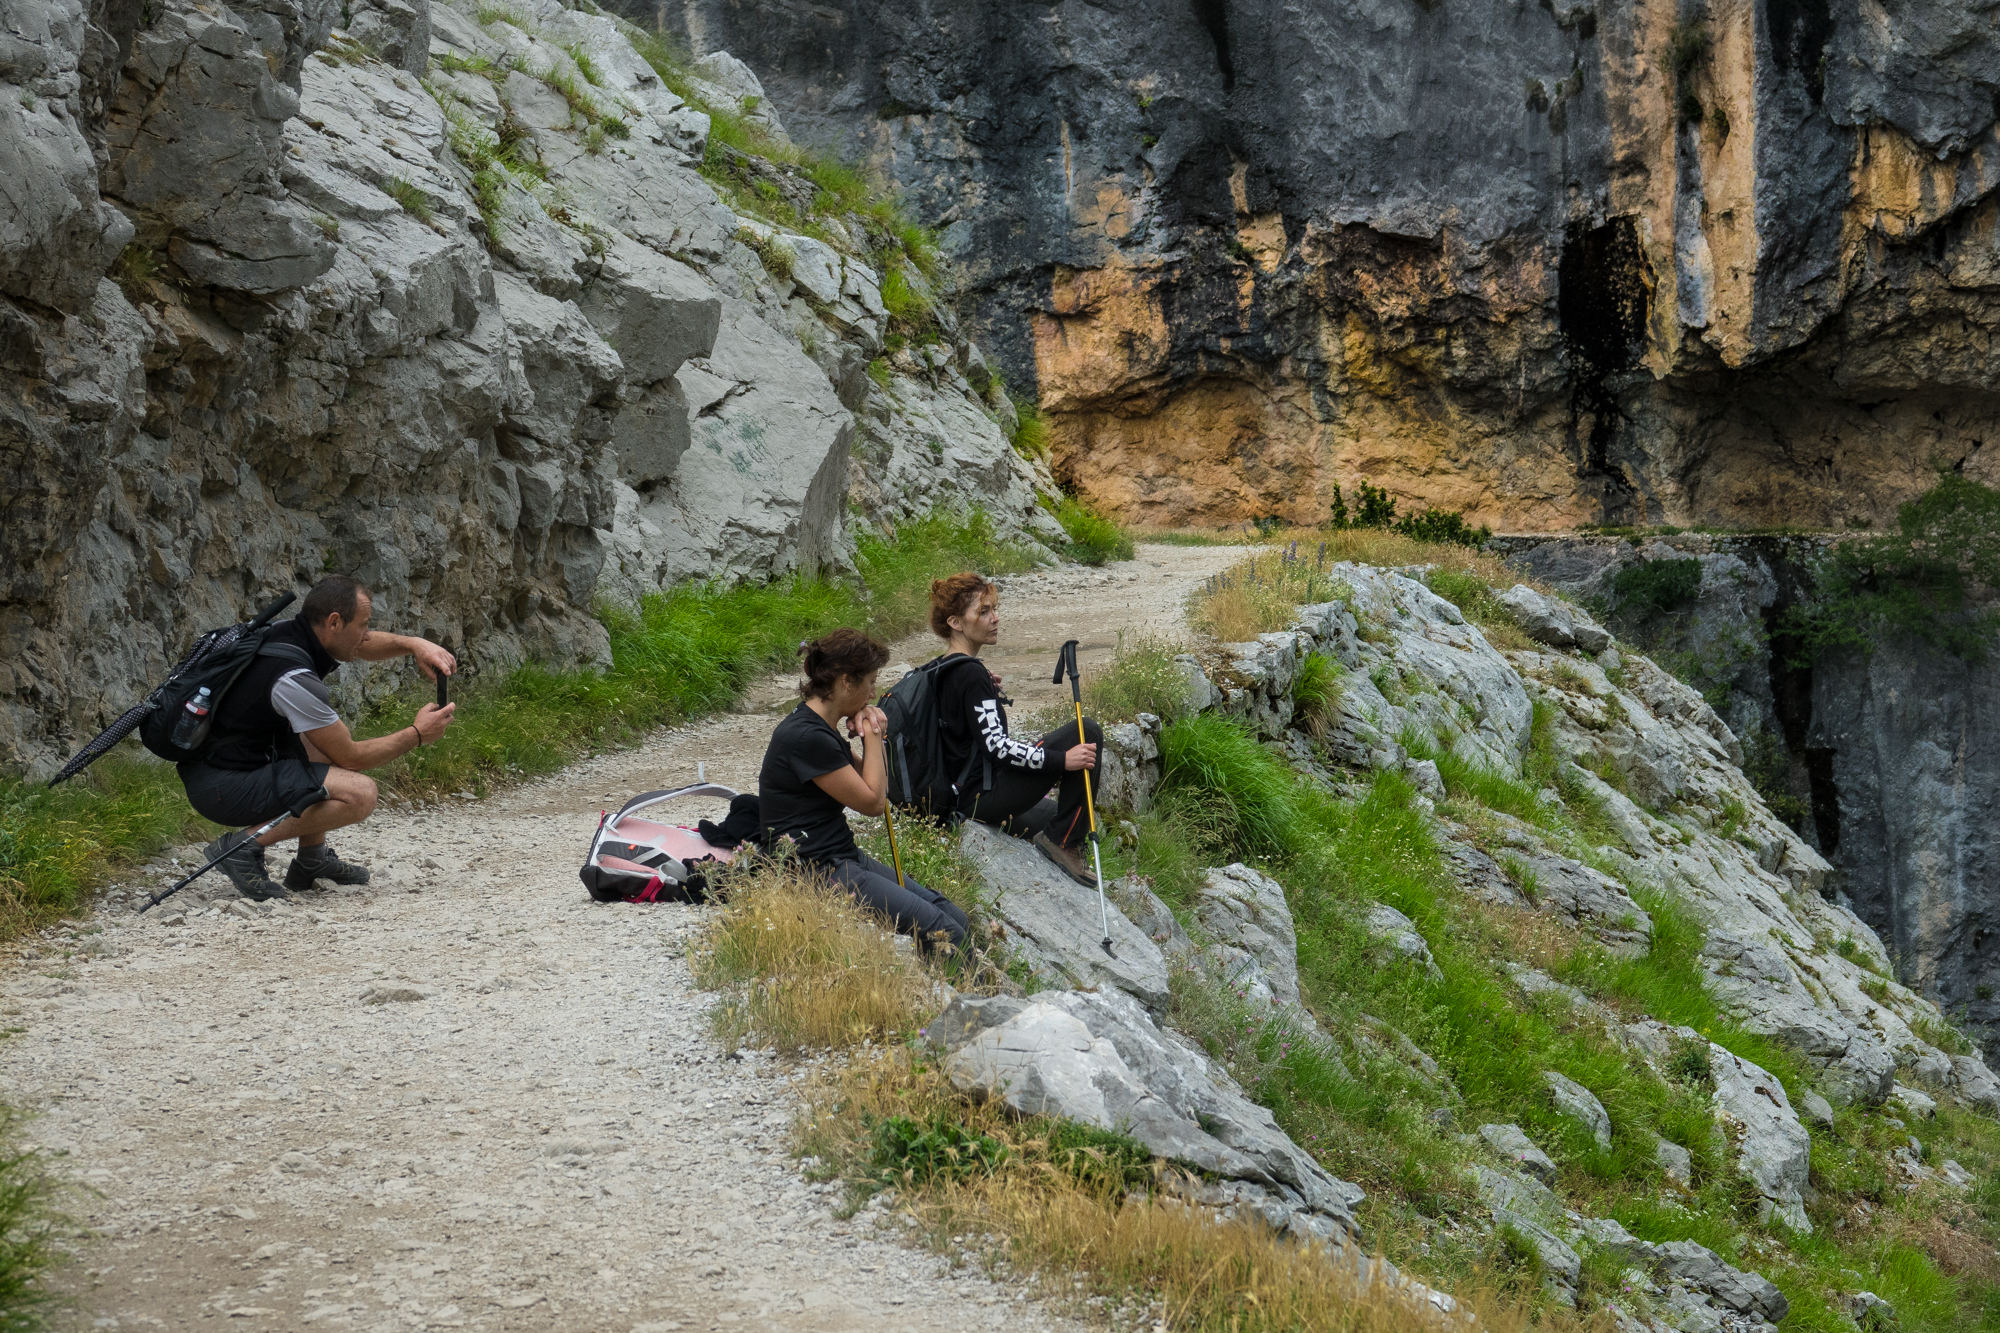
landscape, rock, walking, adventure, cliff, extreme sport, terrain, spain, geology, sports, paisajes, rutadelcares, picosdeeuropa, es, espana, ggl1, gaby1, xovesphoto, sonydscrx10iii, sonyrx10iii, rx10iii, rx10m3, orientedeasturias, principadodeasturias, cares, asturias